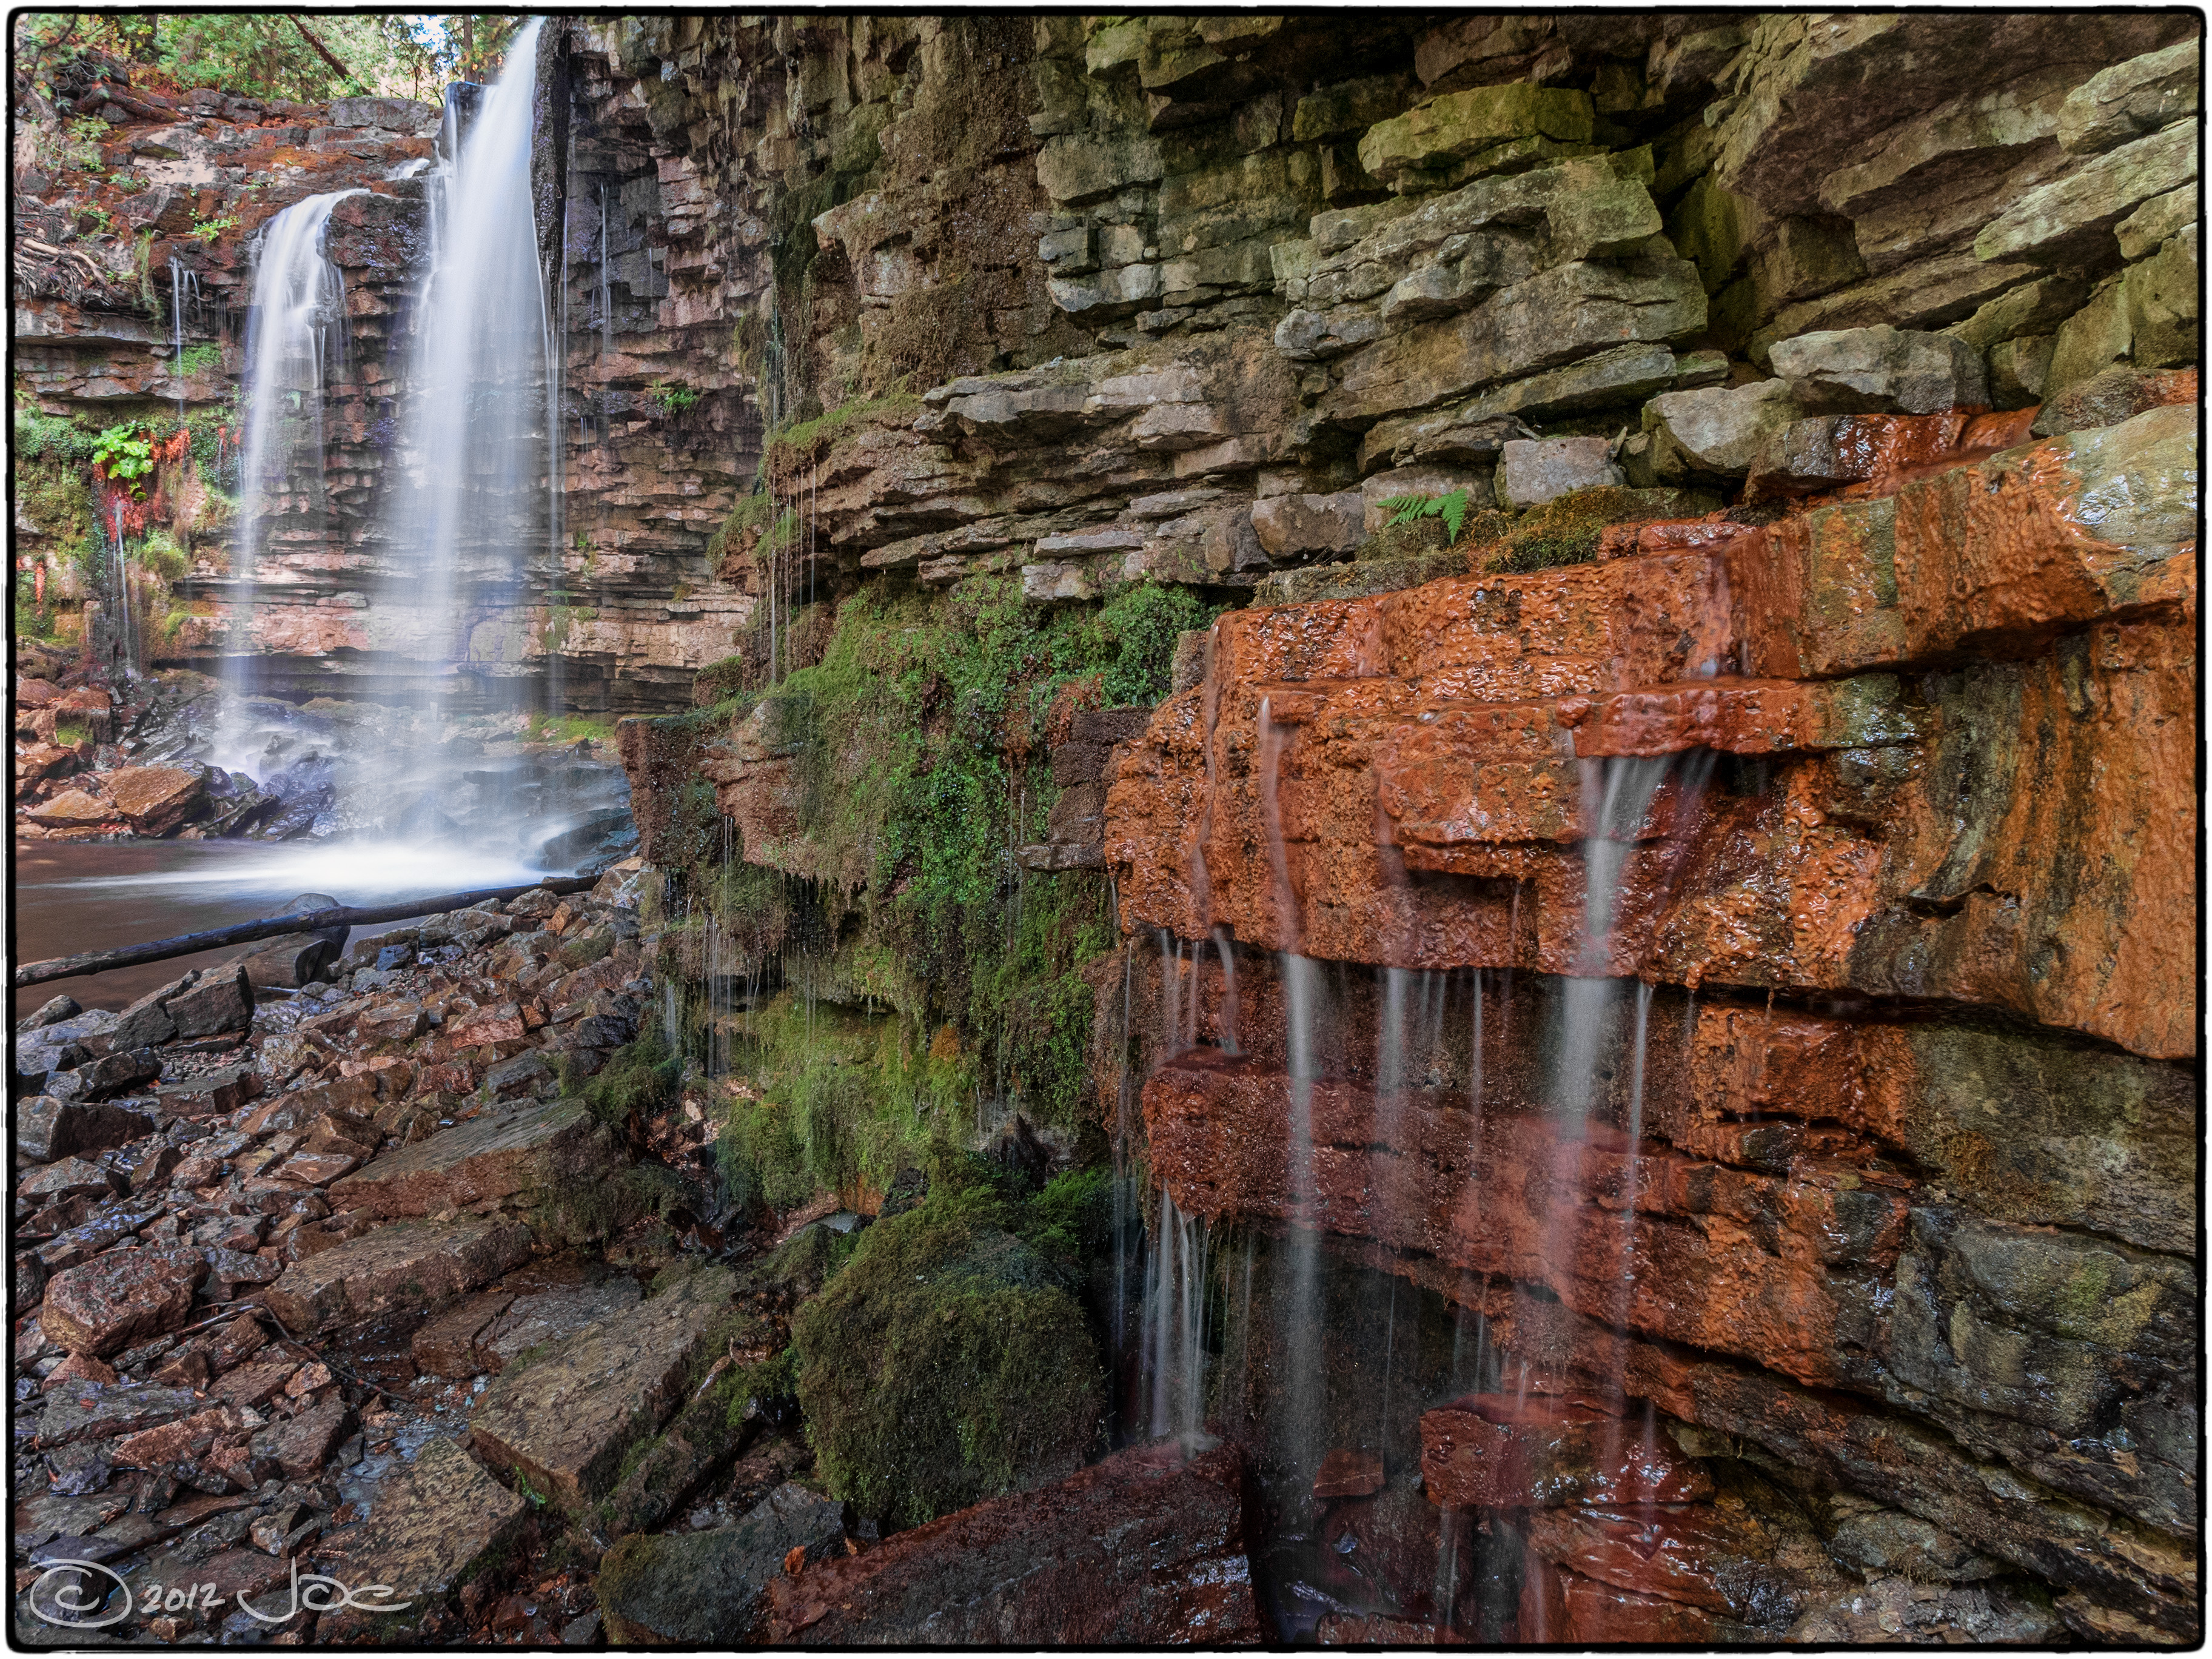
water, rock, waterfall, formation, cliff, terrain, milton, hilton, geology, falls, conservation, area, ontario, lumix, water feature